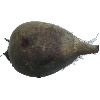
Label: Beetroot 1